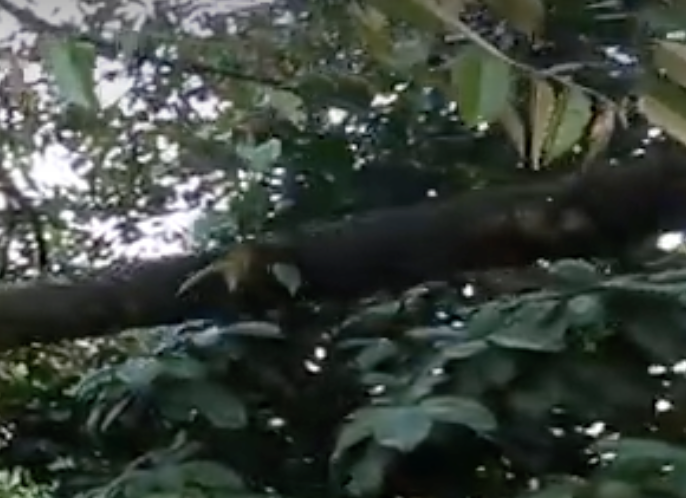
Label: sooty_mold